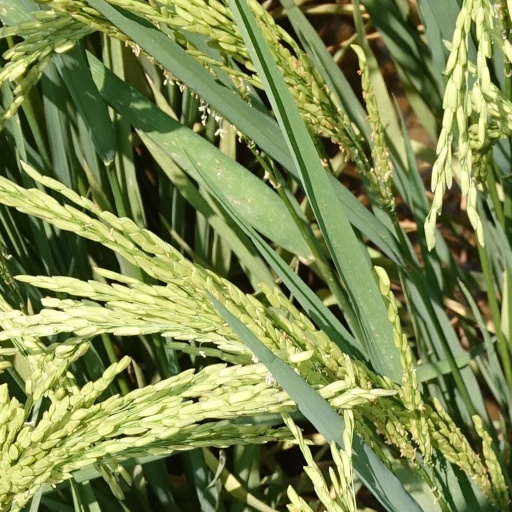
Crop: rice